No et moi

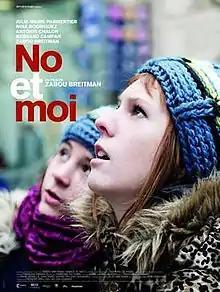
Film poster

No et moi is a 2010 French drama film directed and co-written by Zabou Breitman. It is based on the Prix des Libraires-winning novel of the same name by Delphine de Vigan.